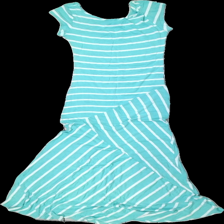
View: front
Type: Dress
Category: Ladies
Brand: Not in the list
Brand text on label: J mode
Colors: Turquoise, White
Material: 100% viskos
Pattern: Striped
Cut: C-collar
Season: All
Holes: Minor
Damage: hål
Damage location: middle center
Damage 2: nopprigt
Damage 2 location: middle center
Price range: <50
Recommended usage: Export
Description: lång randig klänning